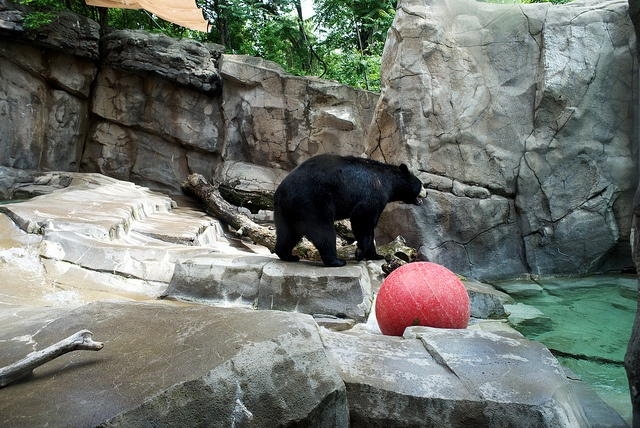
A large black bear about to take a swim in a pool
Black bear stands up on a rock in a zoo enclosure.
A black bear is standing next to rocks by the water
The large black bear walks along some boulders.
A black bear standing in an exhibit with a water pond.